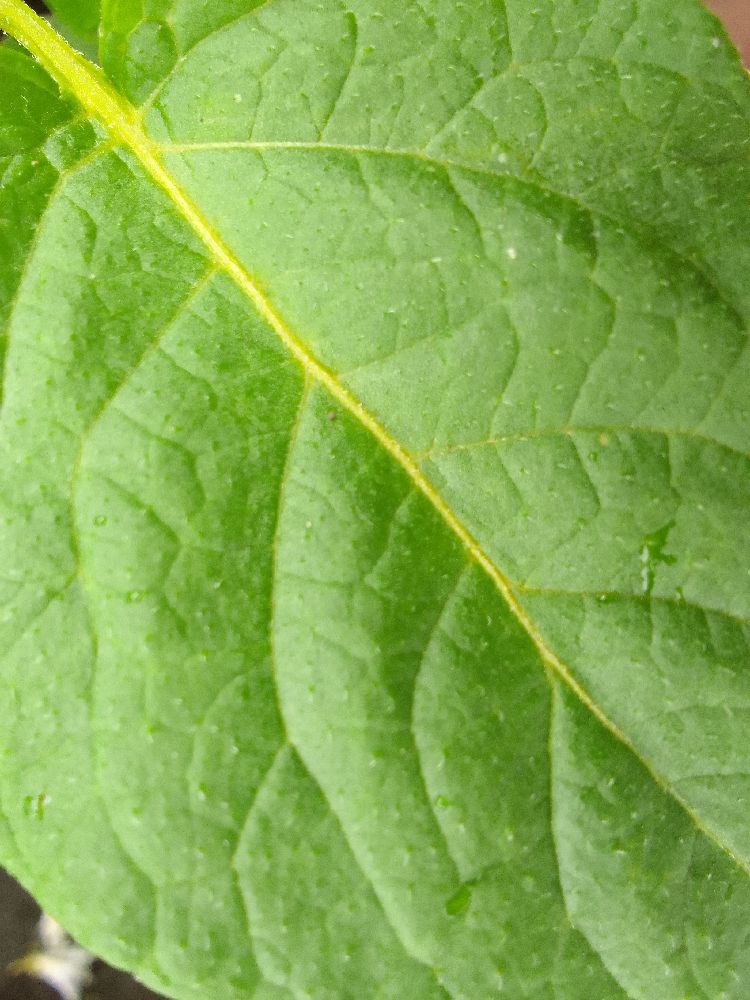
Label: Healthy